Division of Denison

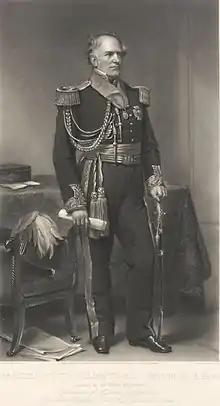
Sir William Denison, the division's namesake

The division was one of the five established when the former Division of Tasmania was redistributed on 2 October 1903 and is named for Sir William Denison, who was Lieutenant Governor of Van Diemen's Land 1847–55. It was located in central Hobart on the western shore of the River Derwent. As at the 2016 election (the last election before being replaced by Clark), it incorporated the area covered by the Cities of Hobart and Glenorchy, together with the northern parts of Kingborough Council, including Taroona, generally north of the Huon Highway. kunanyi / Mount Wellington was a prominent physical feature in the division's west.